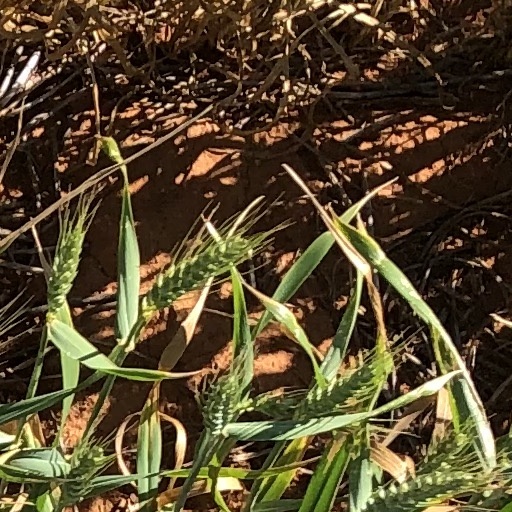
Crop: wheat